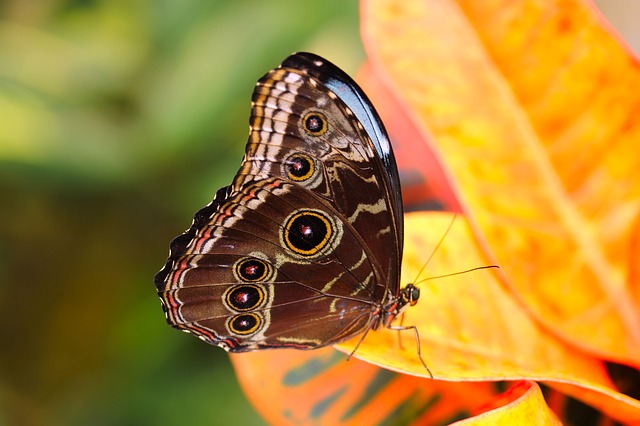
Label: butterfly